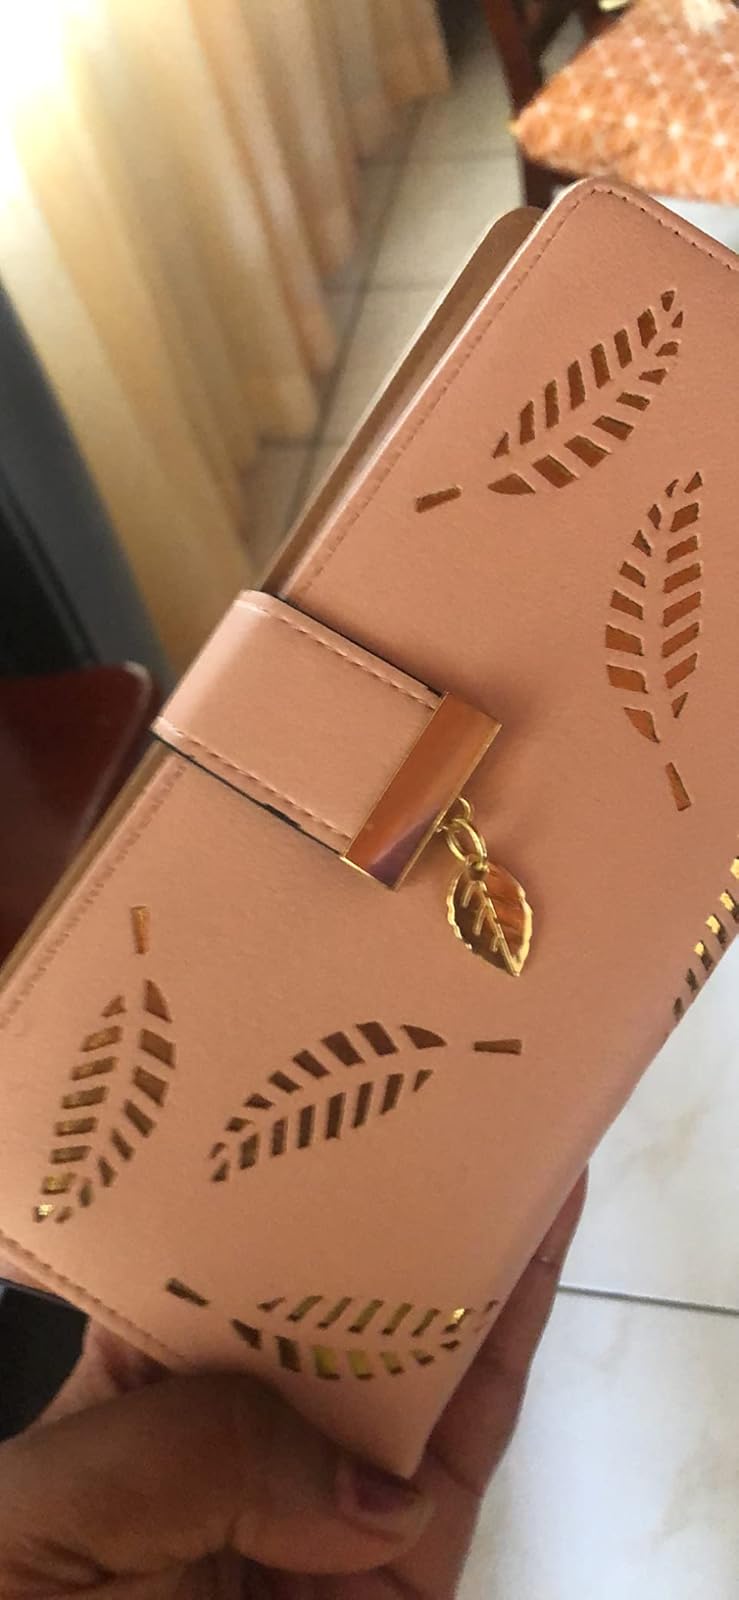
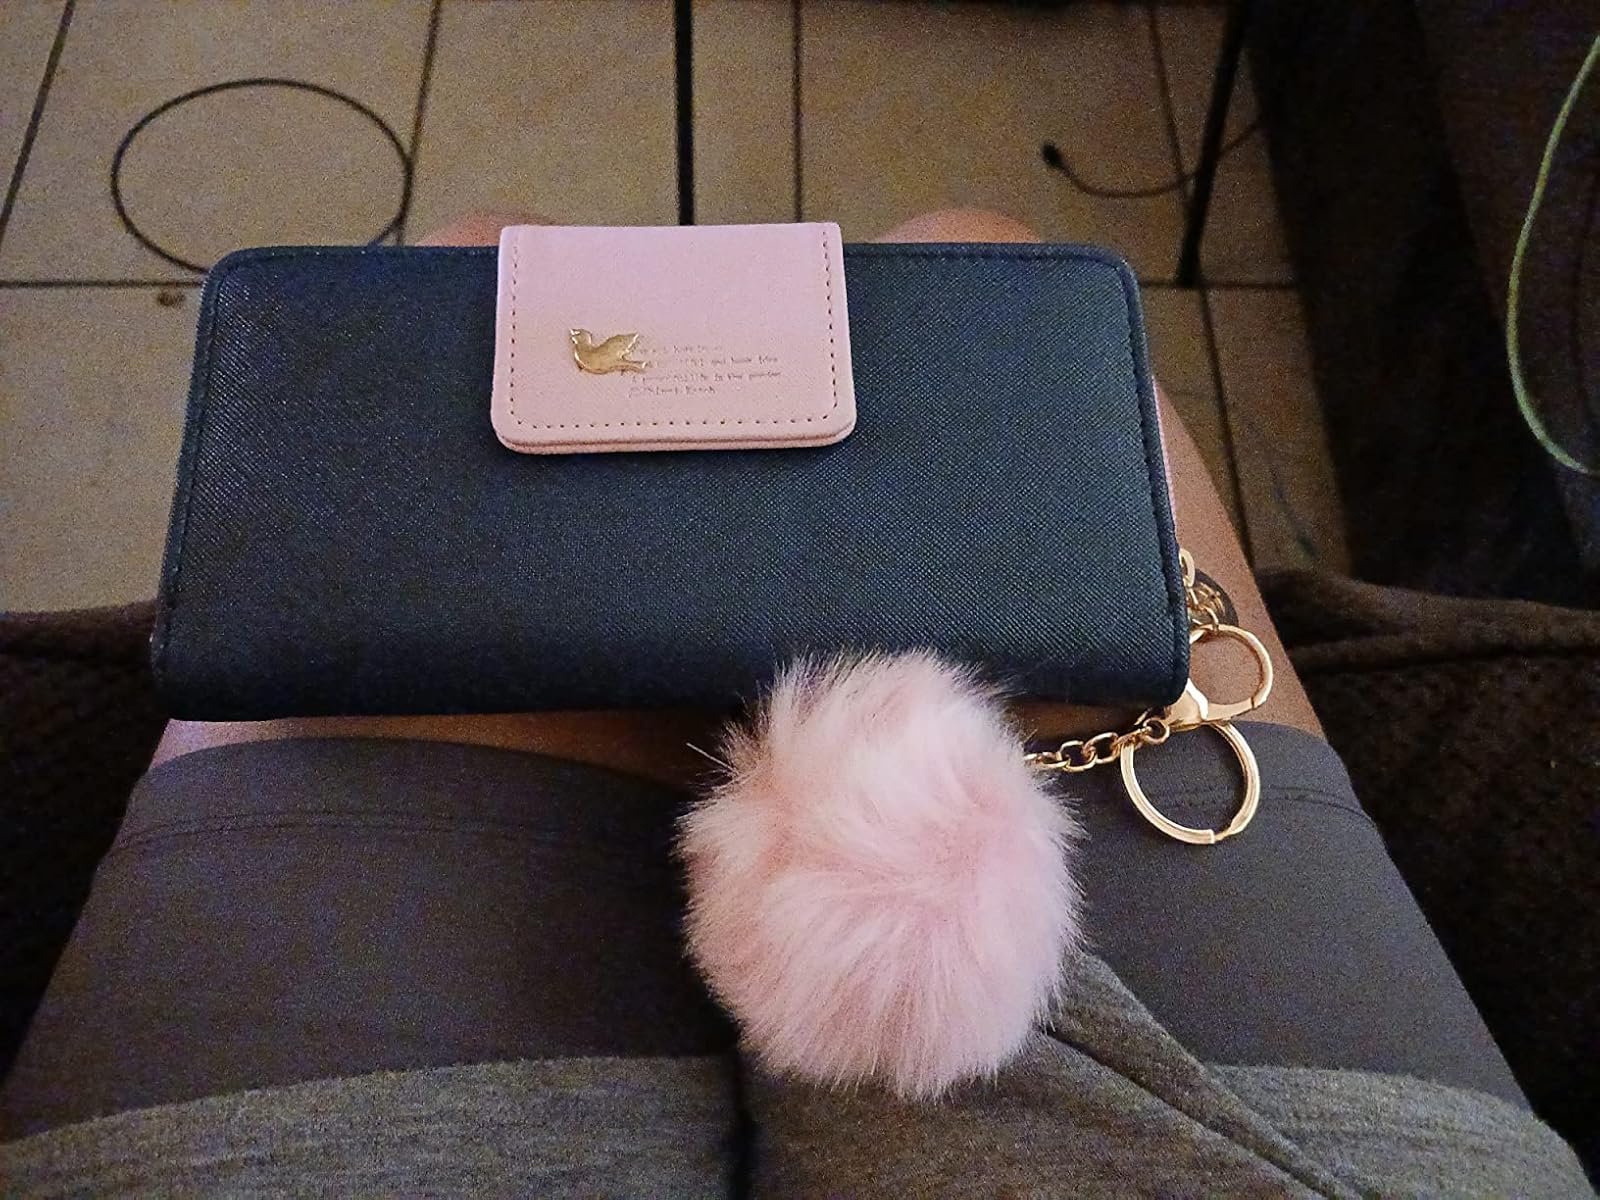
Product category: accessories_handbag
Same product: no